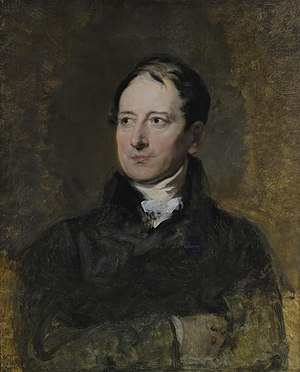
François Gérard
François Gérard i en alder af 54, malet af Thomas Lawrence.
Francois Pascal Gérard var en fransk maler og baron.